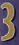
Number: 3